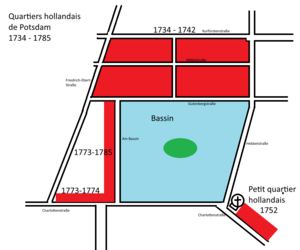
Plan du quartier hollandais Potsdam
Le quartier hollandais est un site historique préindustriel du centre-ville de Potsdam, adjacent aux principales rues commerciales et sites touristiques de la ville. Son unicité réside dans le fait qu’il s’agit du plus grand ensemble architectural de style néerlandais en dehors des Pays-Bas. Jusque dans les années 2000, notamment à cause de sa lente dégradation sous le régime communiste de la RDA, il a été plusieurs fois en cours de réaménagement pour favoriser l’implantation de bureaux, de logements et de petits commerces.